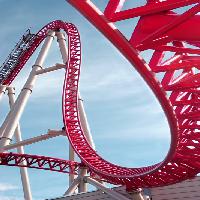
Weather: sun or clear